Church of St Thomas, Thurstonland

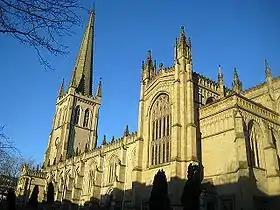
Robertshaw is Honorary Canon of Wakefield Cathedral

Raymond Laycock Wainwright (1925 - 25 April 2008) was born in Wakefield. He married Kathleen A. Tye in Loughborough in 1967. He later married Ann Marsh.